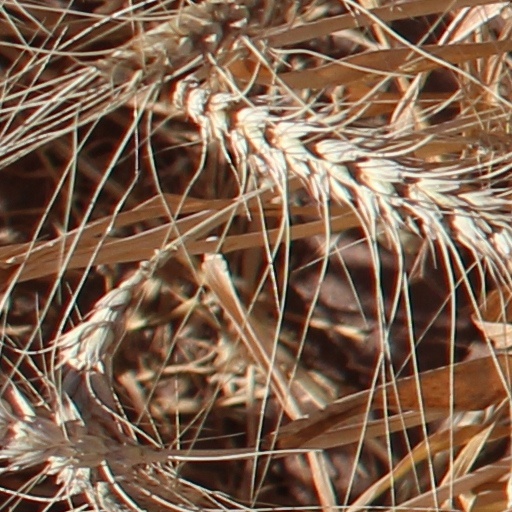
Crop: wheat